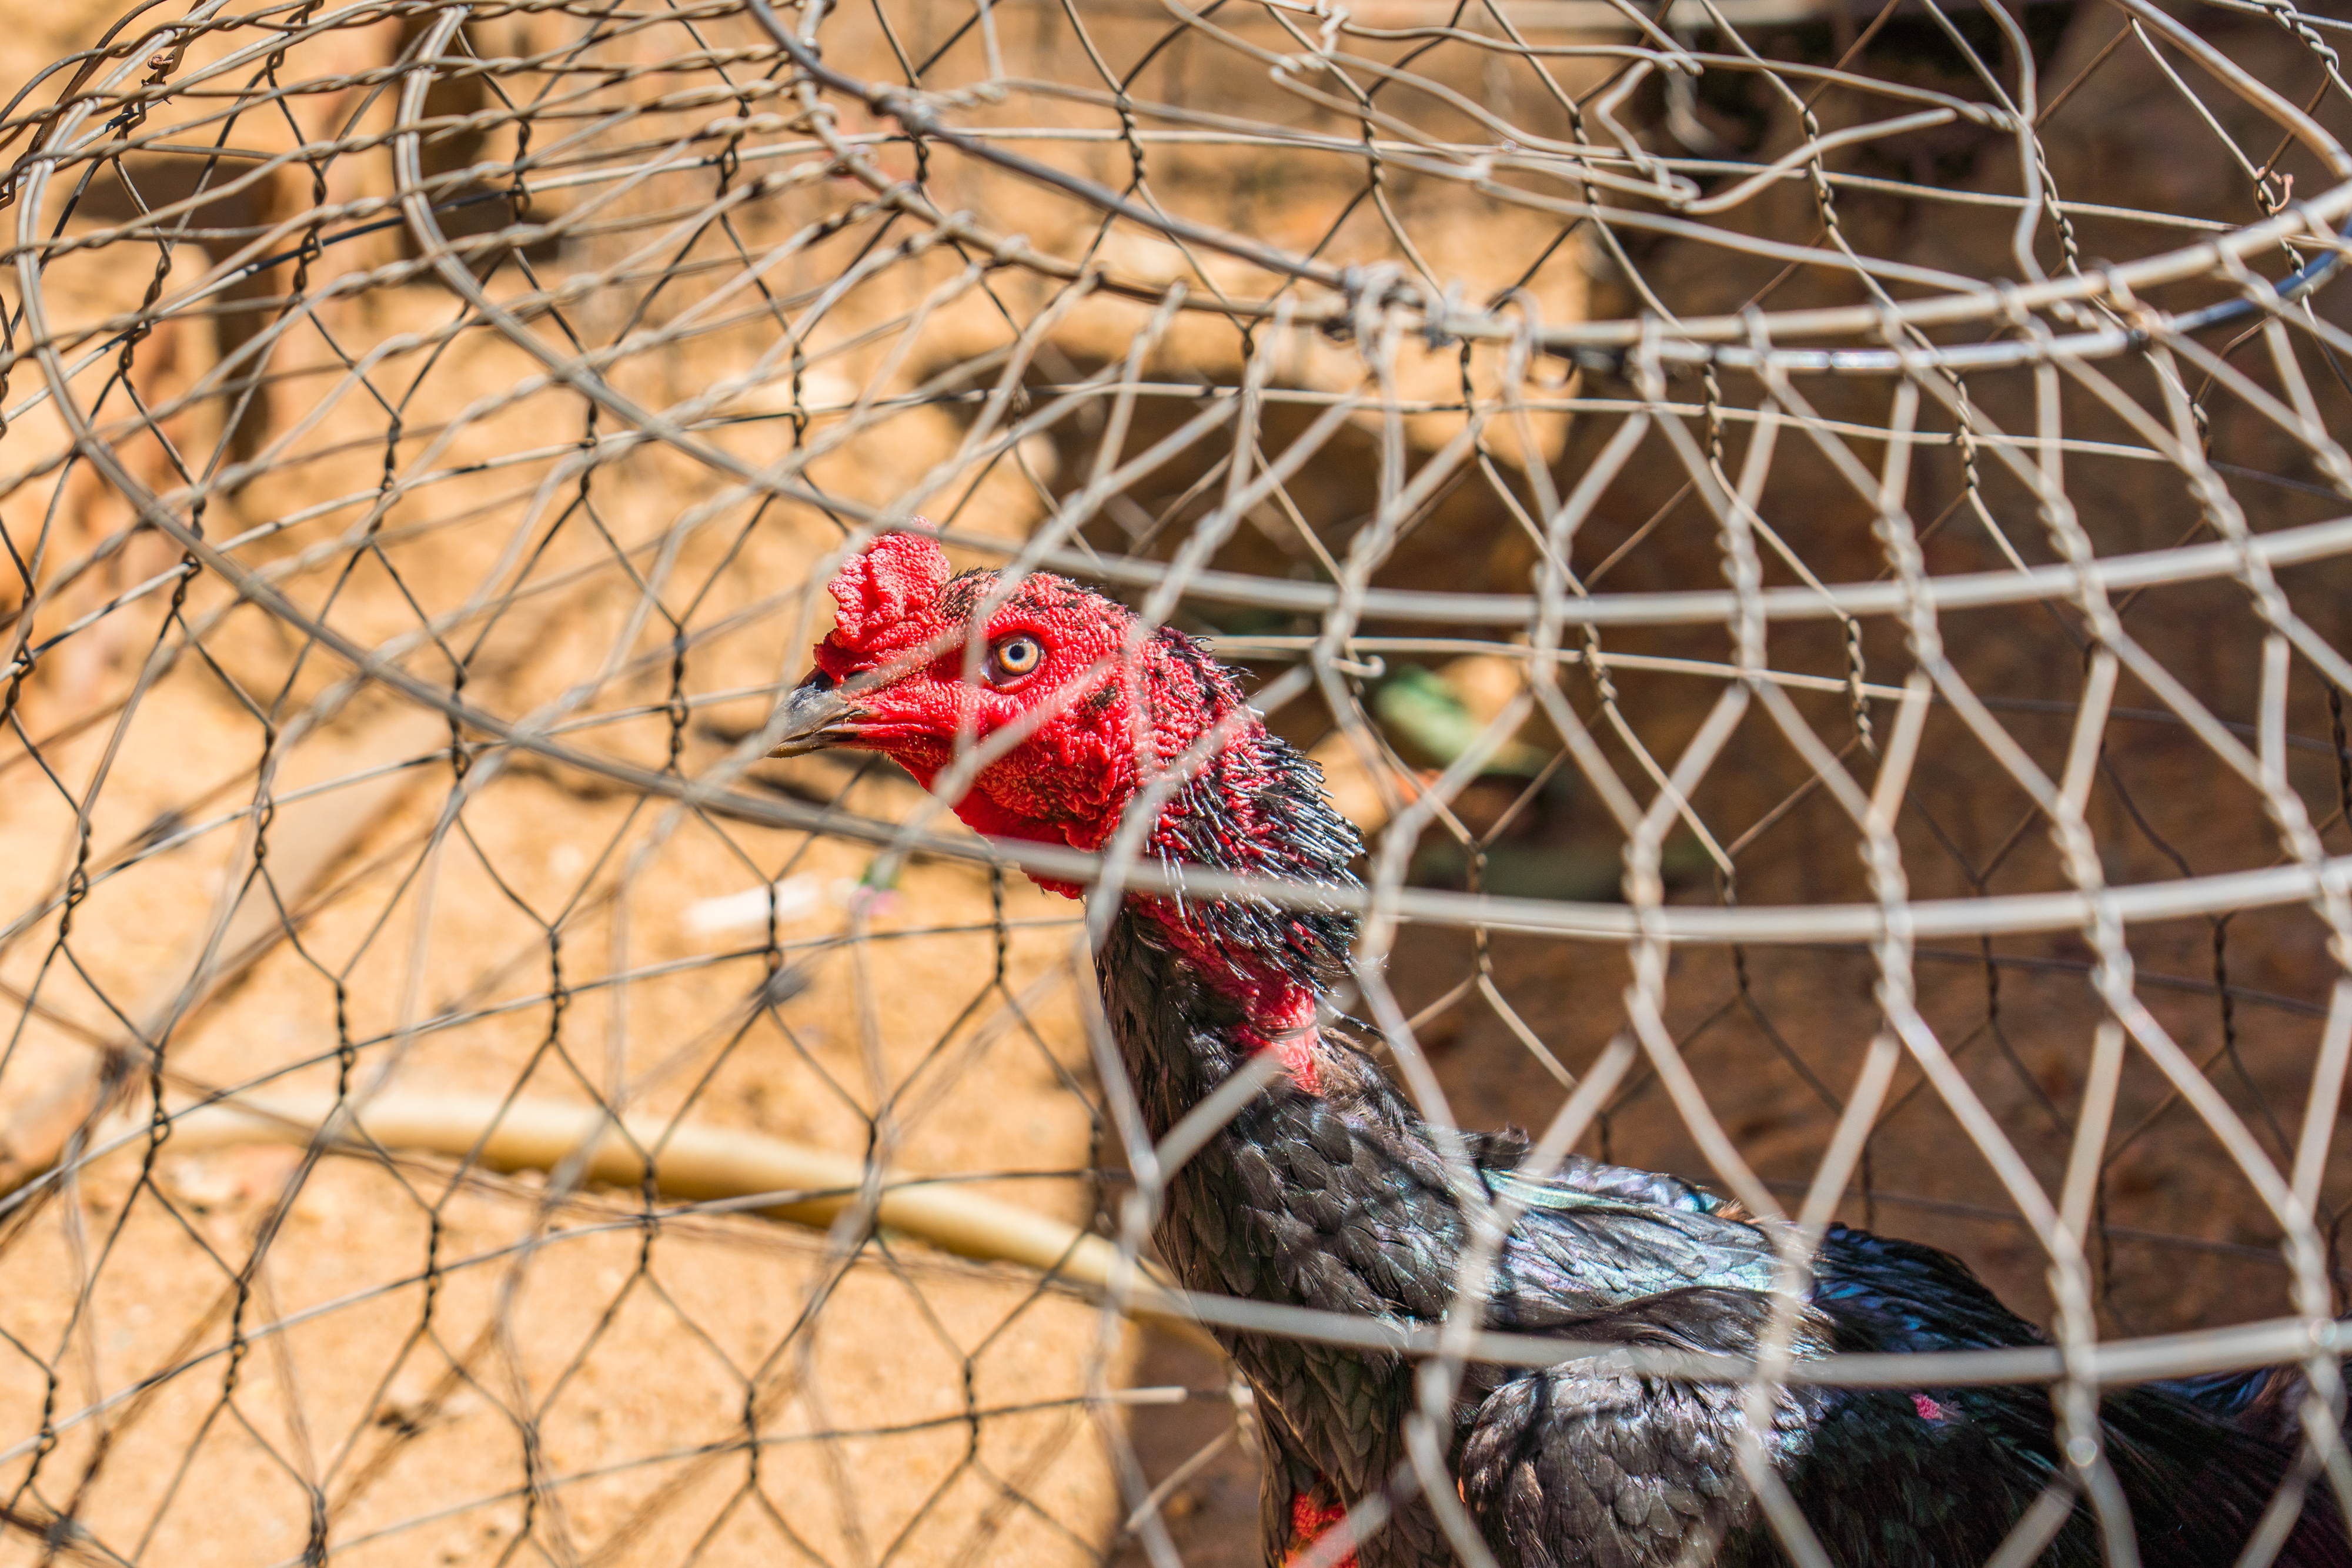
vietnamese, chicken, barbed wire, wire fencing, phasianidae, mesh, galliformes, beak, bird, fowl, adaptation, chain link fencing, poultry, cage, flightless bird, comb, net, livestock, chicken coop, animal shelter, rooster, fence, Ring necked pheasant, pheasant, Pet supply, wire, turkey, feather, domesticated turkey